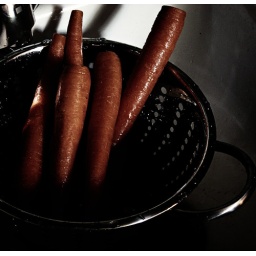
in the kitchen sink